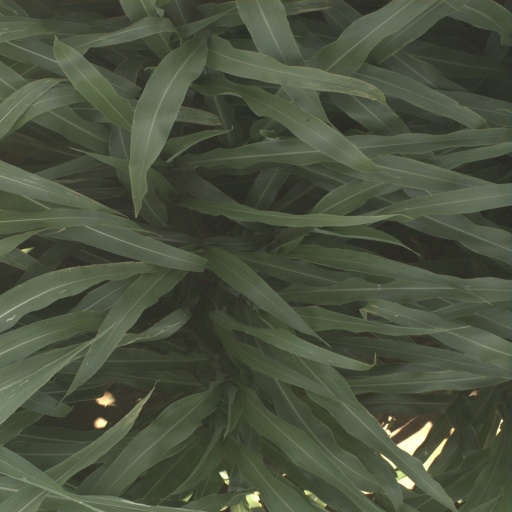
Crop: sorghum